In Favor of the Sensitive Man

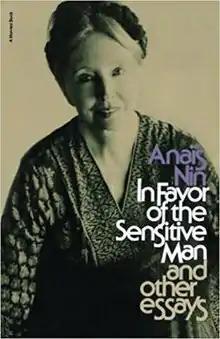
First-edition cover

In Favor of the Sensitive Man: And Other Essays is a collection of essays published by Anaïs Nin in 1976.